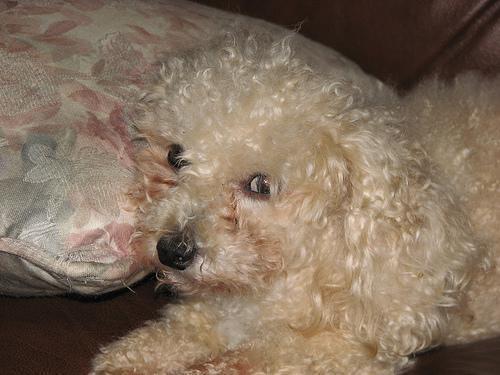
toy_poodle